Walthamstow Wetlands

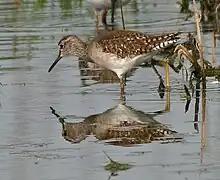
Wood Sandpiper

There are two Victorian industrial structures on the site, including the Coppermill which gives its name to nearby Coppermill Lane, Coppermill Stream, and the Coppermills Water Treatment Works.